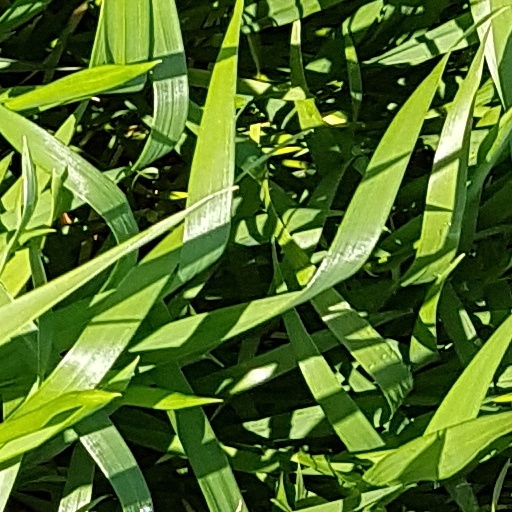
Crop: wheat